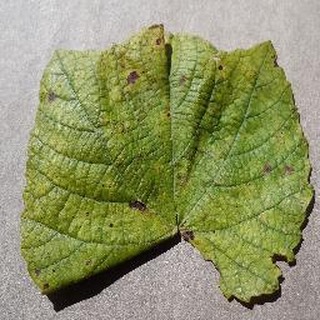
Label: grape_leaf_blight